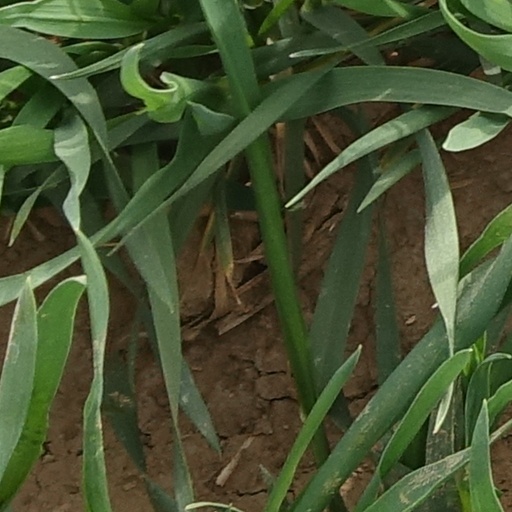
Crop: wheat